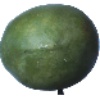
Label: Mango 1